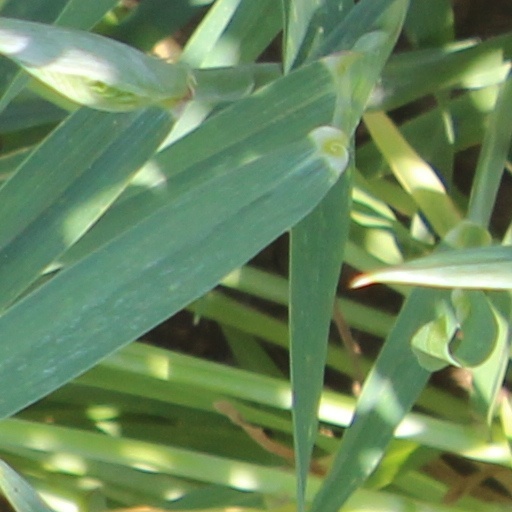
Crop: wheat